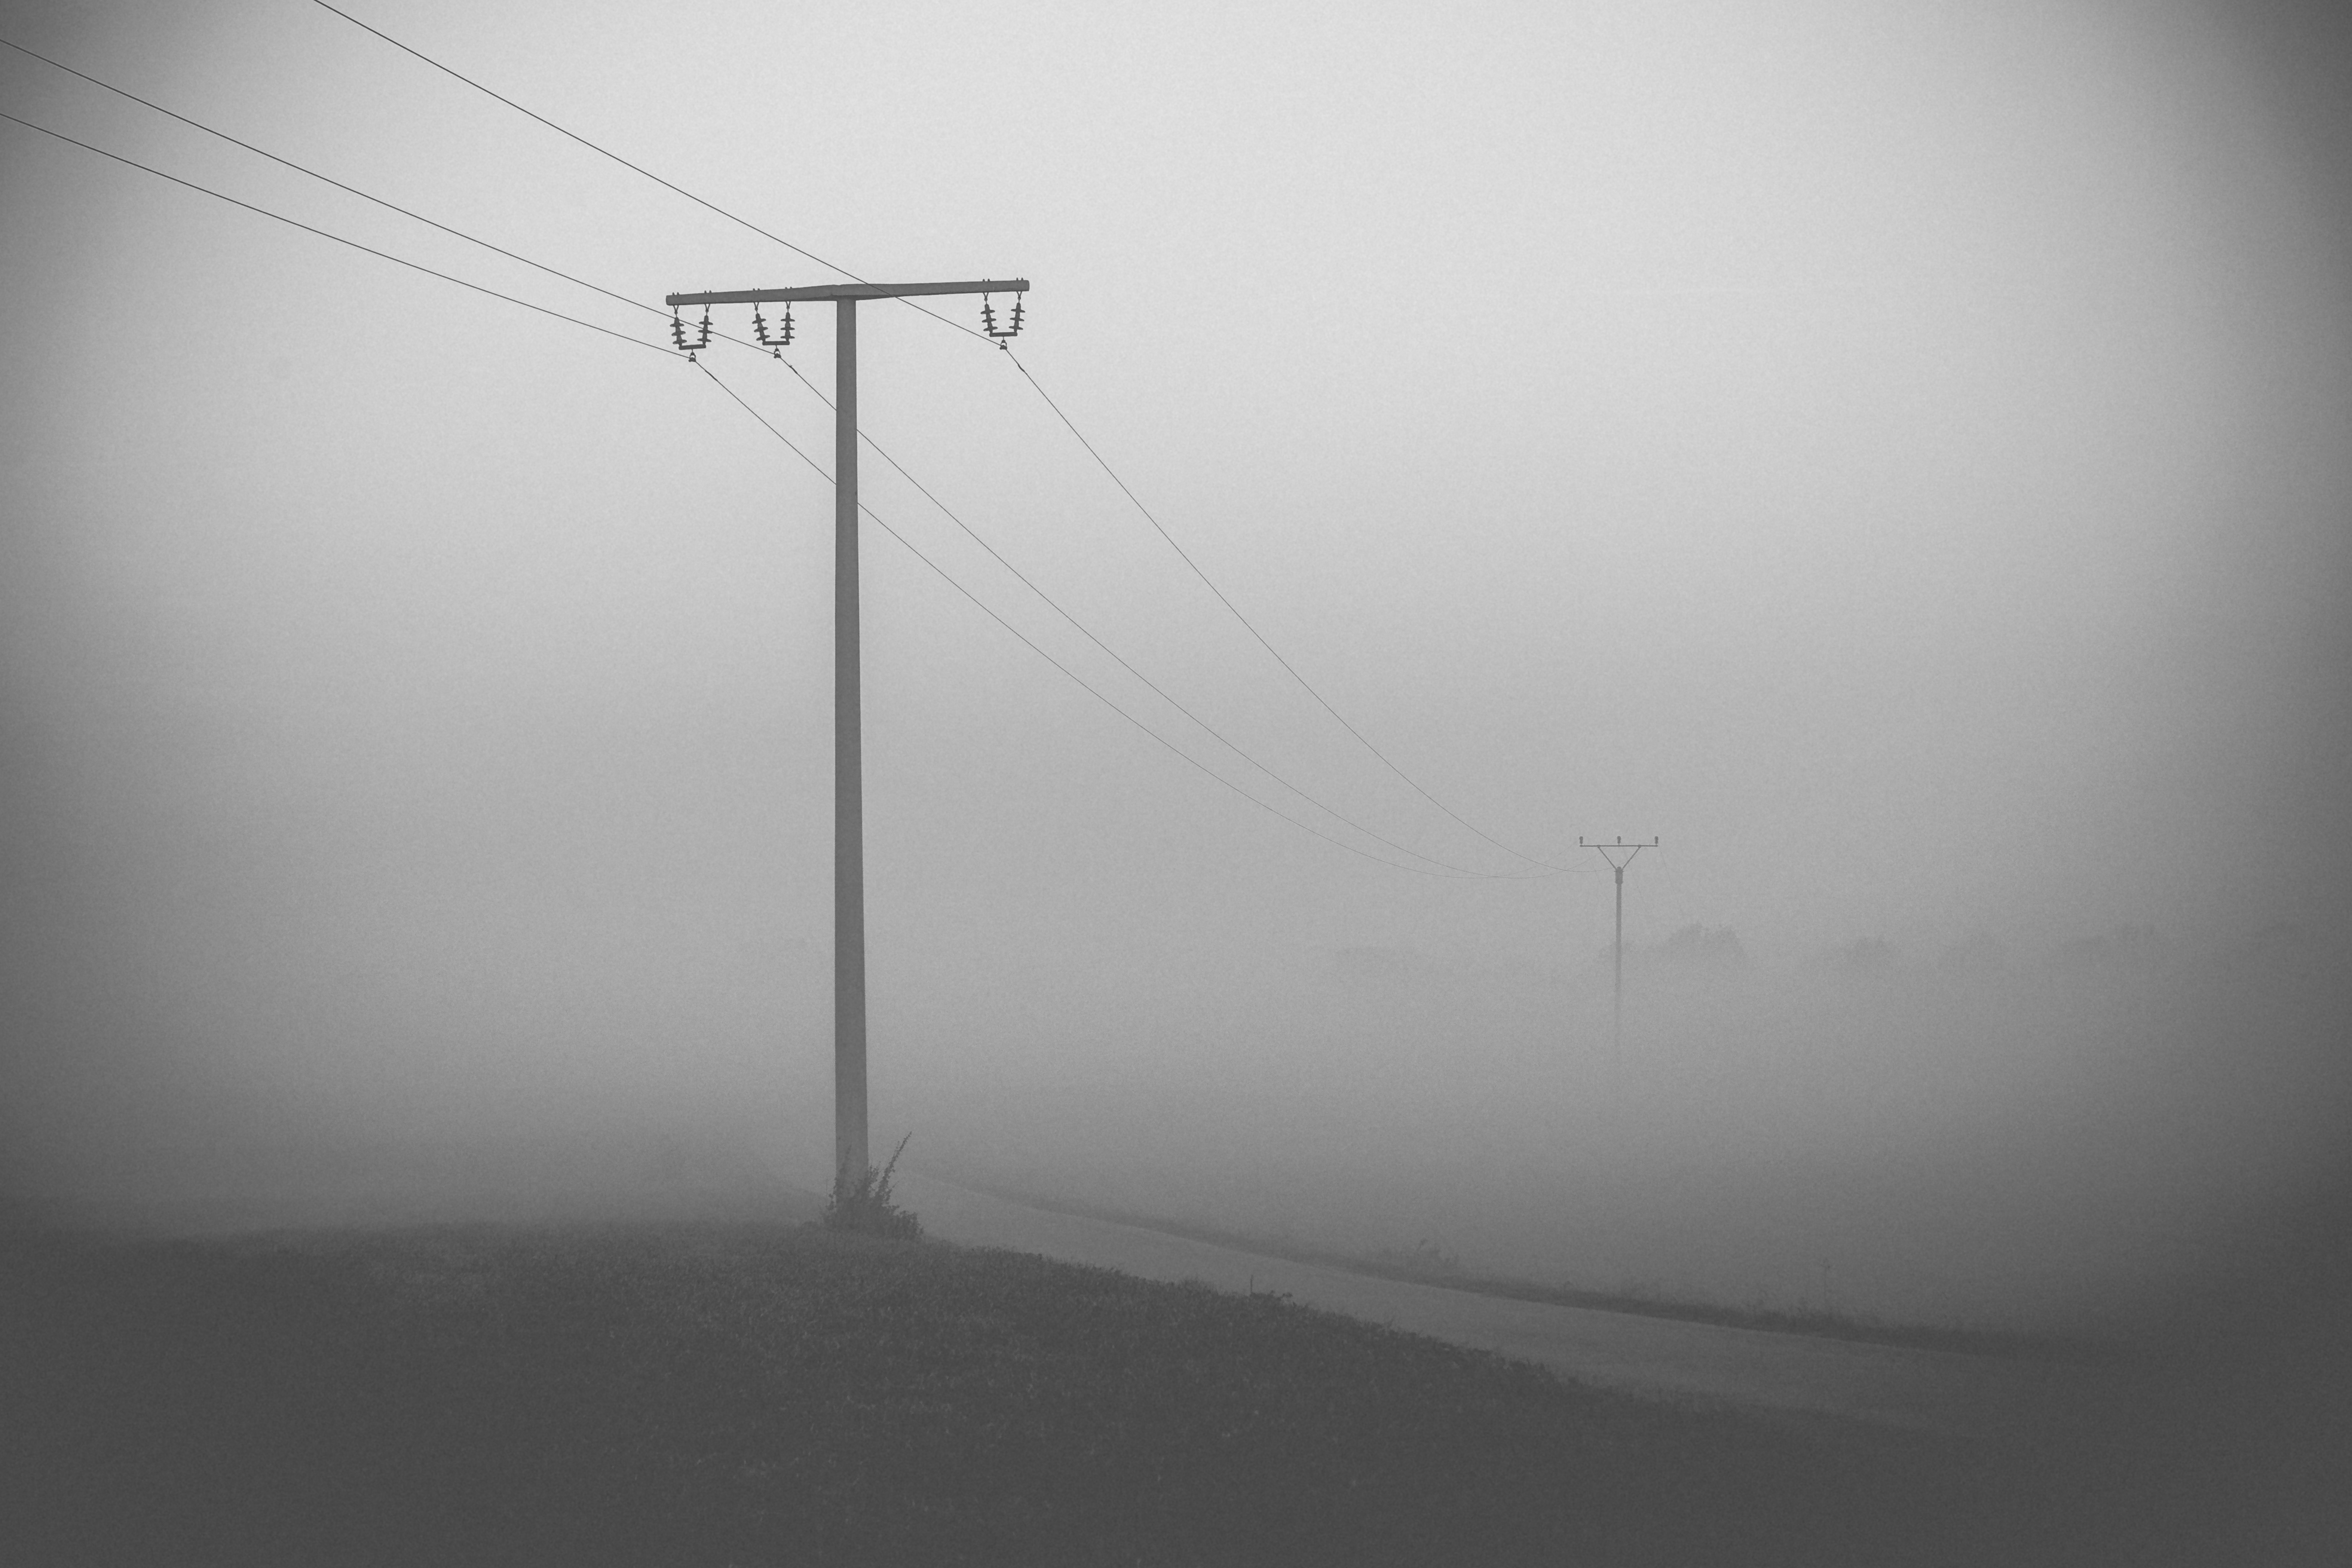
light, black and white, fog, mist, white, wind, atmosphere, line, weather, haze, street light, black, monochrome, lighting, drawing, light fixture, shape, monochrome photography, atmospheric phenomenon